Gunnar Myrdal

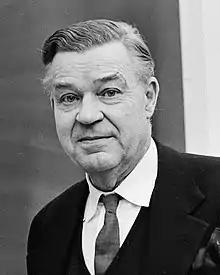
Myrdal in 1964

Karl Gunnar Myrdal (6 December 1898 – 17 May 1987) was a Swedish economist and sociologist. In 1974, he received the Nobel Memorial Prize in Economic Sciences along with Friedrich Hayek for "their pioneering work in the theory of money and economic fluctuations and for their penetrating analysis of the interdependence of economic, social and institutional phenomena." When his wife, Alva Myrdal, received the Nobel Peace Prize in 1982, they became the fourth ever married couple to have won Nobel Prizes, and the first and only to win independent of each other (versus a shared Nobel Prize by scientist spouses).